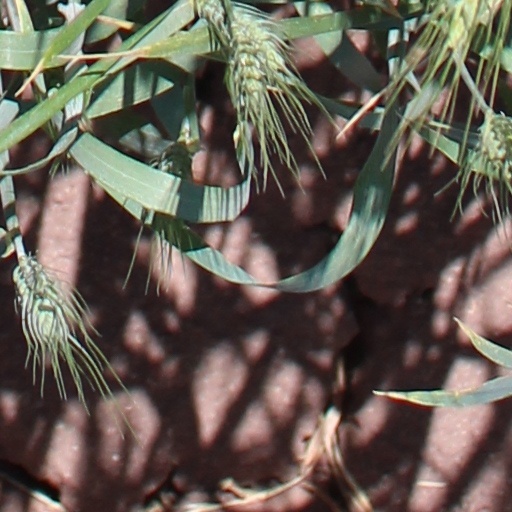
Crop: wheat